Beach Road, Melbourne

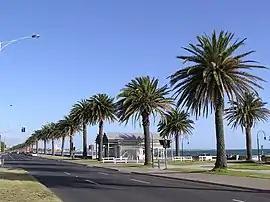
Albert Park foreshore, near Beaconsfield Parade

Beach Road is a coastal suburban road in Melbourne, Australia that runs along the northeastern shore of Port Phillip Bay, from Bay Street in Port Melbourne to its southern point in Mordialloc. This name covers many consecutive streets and is not widely known to most drivers except for the southernmost section, as the entire allocation is still best known as by the names of its constituent parts: Beach Street, Beaconsfield Parade, Jacka Boulevard, Marine Parade, Ormond Esplanade, St Kilda Street, Esplanade and Beach Road proper. This article will deal with the entire length of the corridor for sake of completion.